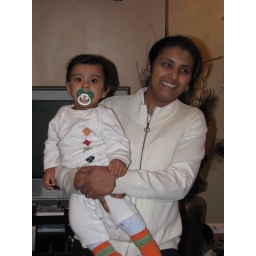
At a friends bday party...everyone had to dress in white